The Impossible Astronaut

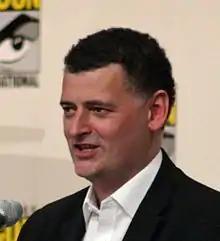
Showrunner and episode writer Steven Moffat (pictured) created the Silence to compete with other creatures in the past in terms of "scariness."

The episode was written by Steven Moffat, who took charge of the show in 2010. Moffat wanted the 2011 season to start with a two-part story in an attempt to begin with more gravity and a wider scope in plot, as well as wanting the episodes to be one of the darker ones in the series. "The Impossible Astronaut" / "Day of the Moon" was the first two-part episode to open a series since the 1985 Sixth Doctor story "Attack of the Cybermen."